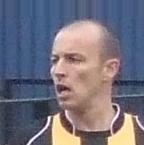
Age: 28